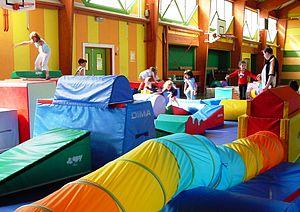
Gymnase d'Argenteuil aménagé pour pratique des tous-petits, photo prise par moi-même (appareil cubershot Sony)
La Saint-Georges d'Argenteuil est un patronage paroissial fondé à Argenteuil, dans le Val-d'Oise, en 1884, sous l'appellation de patronage Saint-Denys, quatorze ans avant la création de la Fédération des sociétés catholiques de gymnastique à laquelle il adhère en 1901.
La Fédération sportive et culturelle de France est un organisme fondé en 1898 par le docteur Paul Michaux sous le nom d’Union des sociétés de gymnastique et d’instruction militaire des patronages et œuvres de jeunesse de France, vite remplacé par celui de Fédération gymnastique et sportive des patronages de France, afin de regrouper les nombreux patronages paroissiaux qui se développent à la fin du XIXᵉ siècle. Si elle puise ses lointaines origines dans le christianisme social du XIXᵉ siècle, elle doit sa véritable reconnaissance nationale à sa participation active — à travers la gymnastique et la préparation militaire — à l’important effort de redressement national qui caractérise les débuts du XXᵉ siècle, dans un contexte délicat pour elle car bien marqué par l’anticléricalisme alors qu'une partie du clergé émet de fortes réserves eu égard à son militarisme militant. Elle contribue cependant déjà à l’éclosion des sports et plus particulièrement du football ainsi qu’à la fondation de la Fédération internationale catholique d’éducation physique et sportive.
L'Éveil de l'enfant est une organisation spécifique de la Fédération sportive et culturelle de France qui concerne l'éducation physique des enfants de moins de 6 ans en faisant abstraction de toute initiation sportive prématurée. Après un premier essai au début des années 1970 sans autres suites que la constitution d'un matériel adapté, elle se structure véritablement à partir de 1992 pour aboutir au début du XXIᵉ siècle à une activité bien reconnue avec un projet pédagogique original.